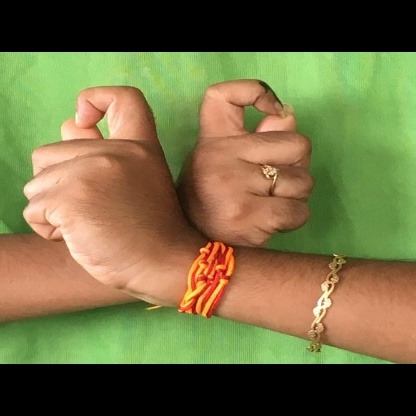
Mudra: Berunda